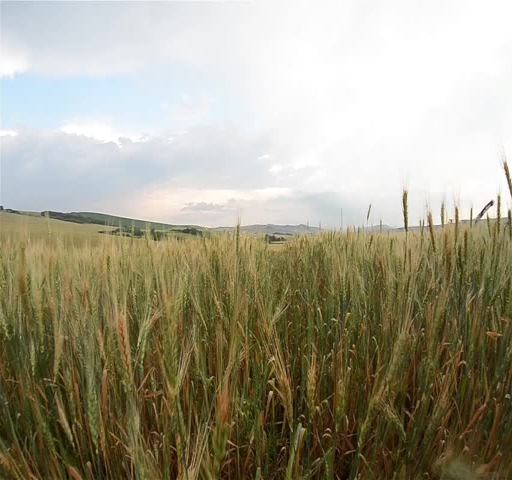
man goes through a wheat field and heads to a road traveled by cars